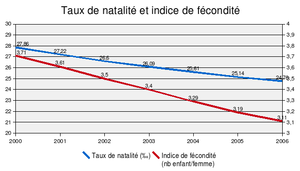
Taux de natalité et indice de fécondité à Nauru
La population de Nauru est estimée à 10 084 habitants soit le 227ᵉ pays en termes de classement. Le pays ayant une superficie de 21,3 km², cela représente une densité de population de 480 hab/km². D'autres sources estiment cependant que la population en 2007 est située dans une fourchette de 7 500 à 8 000 habitants.